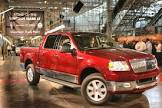
Vehicle type: Cars